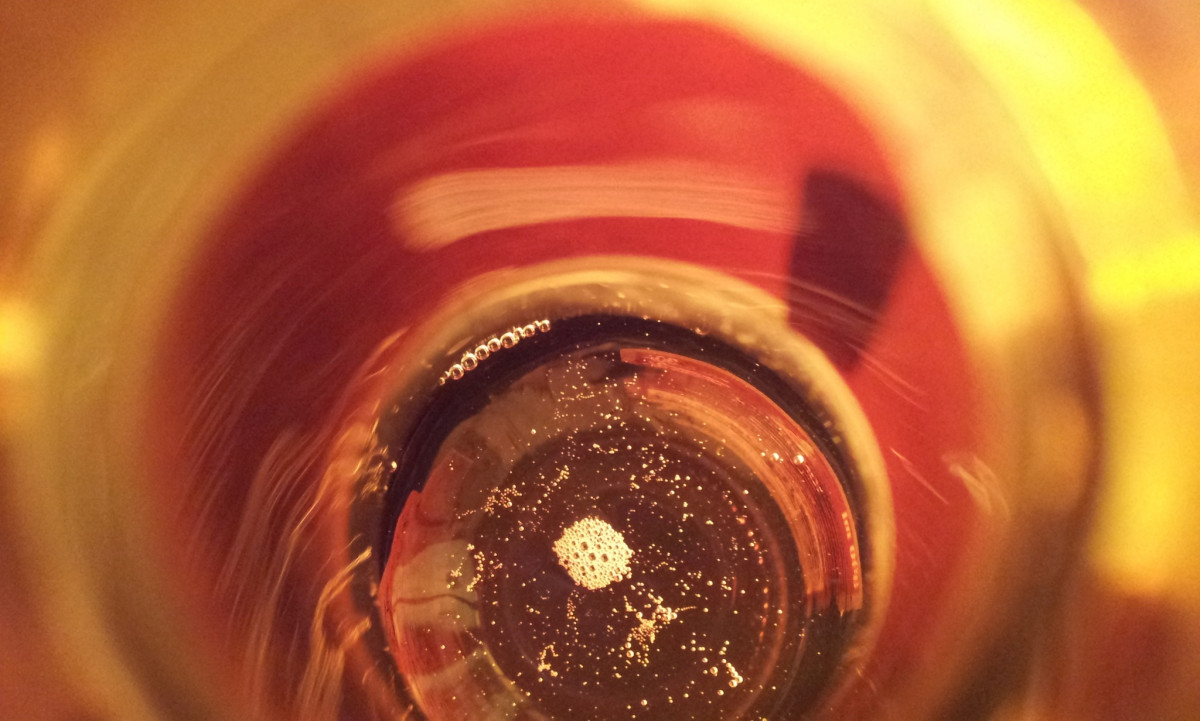
Tags: light, sunlight, reflection, red, color, circle, close up, human body, eye, organ, macro photography